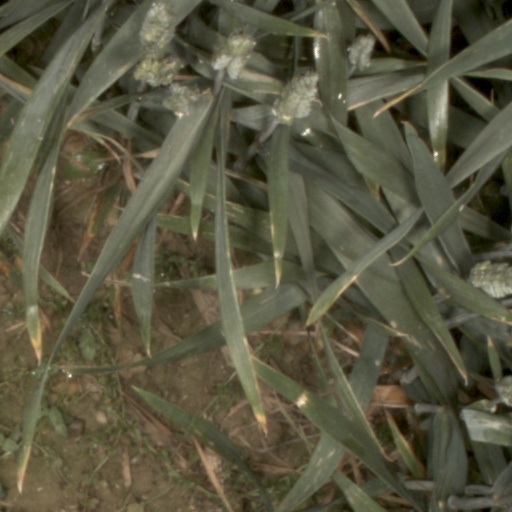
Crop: wheat